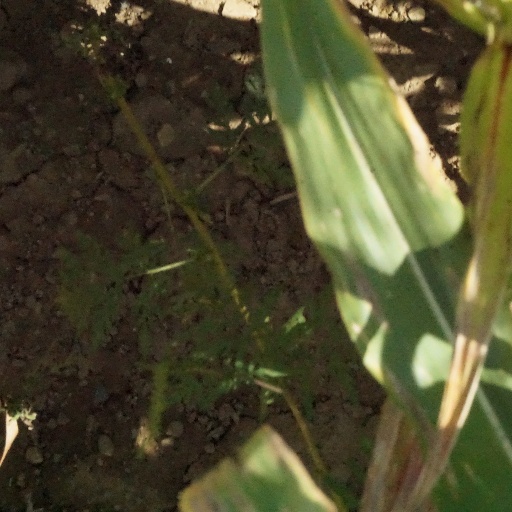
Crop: maize; corn